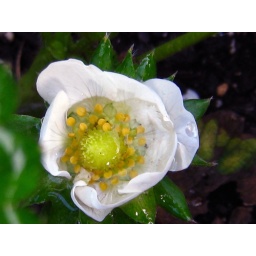
...after the rain. new baby strawberry in its' own white petal tub/basinet filled with fresh rain water